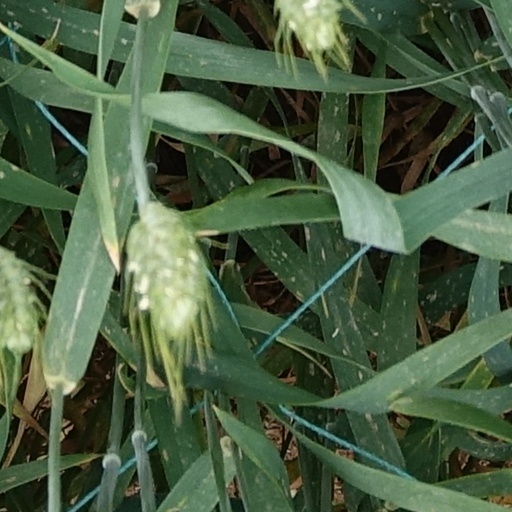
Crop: wheat